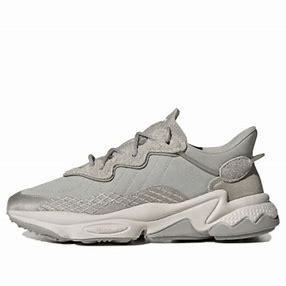
Brand: adidas
Model: Ozweego Athletic